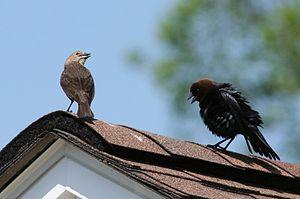
Le Vacher à tête brune est une espèce d'oiseau de la famille des Icteridae. Le mâle est noir, à tête brune, et la femelle d'un gris-brun plus terne. Cette espèce pratique le parasitisme de couvée, c'est-à-dire que la femelle pond ses œufs dans les nids d'autres espèces d'oiseaux. Cet oiseau grégaire d'Amérique du Nord, à l'origine inféodé aux grands troupeaux de bisons du Midwest, a connu un fort accroissement de population aux XIXᵉ et XXᵉ siècles. Il fait, au début du XXIᵉ siècle, l'objet d'une campagne d'éradication controversée dans certaines zones des États-Unis, ayant pour but de préserver certaines espèces d'oiseaux en danger qui sont victimes de son parasitisme.